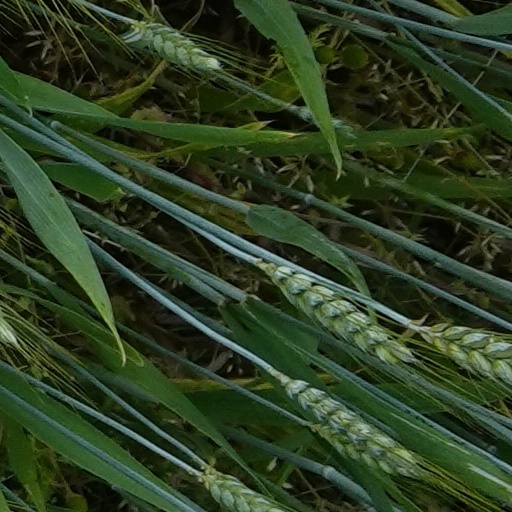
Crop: wheat